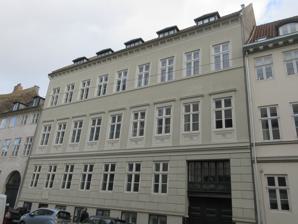
Building: Lehn House
Country: Denmark
Year built: 1703
Historic townhouse on Strandgade in Copenhagen, Denmark Lehn House Lehns Gård The building seen from across the street General information Architectural style Rococo Location Copenhagen , Denmark Country Denmark Coordinates 55°40′23″N 12°35′18″E / 55.67295°N 12.58840°E / 55.67295; 12.58840 Completed 1703 Client Abraham Lehn Owner Andelsforeningen Tordenskjolds Gård The Lehn House ( Danish : Lehns Gård) is a historic townhouse on Strandgade in the Christianshavn neighbourhood of central Copenhagen , Denmark . It is also known as the Tordenskjold House ( Danish : Tordenskjolds Gård) after Peter Jansen Wessel Tordenskiold , commonly referred to as Tordenskjold, who for a while lived in the building. The Danish Authors' Society is now based in the property whose meeting facilities are also rented out for events. The rooms are notable for their lavish stucco ceilings and murals. History Origins The first house at the site was probably built shortly after Christianshavn was established on reclaimed land in 1617-22. Lehn and Tordenskiold Abraham Lehn Jr. Sophie Amalie Kehn, née Edinger Abraham Lehn, a wealthy merchant, shipowner and director of the Danish East India Company , constructed a new building on the site in 1703. Abraham Lehn's harbour site, 1822 Abraham Lehn's son Abraham Lehn Jr. was still a child when his father died in 1709 and the house was therefore rented out. Peter Tordenskjold , a friend of his, had his first home on land since his childhood on the first floor up until his early death in 1720. It was previously believed that he resided in the small pavilion in the courtyard, but this was not the case. Lehn Jr. made the house his family home in 1721. He later spent most of his time on Lolland where he became a major landowner after acquiring four estates. Reventlow and the Danish West India Company No. 27 seen in a detail from Christian Gedde's map of Christianshavn Quarter, 1757 In 1732, Lehn sold the house in Strandgade to Christian Ditlev Reventlow , whose son, Christian Ditlev Frederik Reventlow , a key figure in the Danish agricultural reforms of the 1770s, was born there in 1748. From 1755, the building served as headquarters for the Danish West India Company . Reventlow's property was listed as No. 27 in the new cadastre of 1756. Peter Fenger Peter Fenger Else Fenger In 1762, Peter Fenger purchased the property. In 1770, he established a soap manufactury in the yard. His widow Else Fenger kept the property after his death just four years later. The property was home to 15 residents in the household at the time of the 1787 census. Else Fenger resided in the building with her eight children (aged 11 to 26), a housekeeper, a caretaker associated the adjacent Frederick's German Church, a coachman and three maids. The property was home to 10 residents at the 1801 census. Else Fenger resided in the building with her sons Jørgen Fenger and Johannes Fenger, a housekeeper and two soap manufacturers. The staff consisted of a caretaker and three maids. Johannes Fenger Christine Lorenze Fenger, née Meinert Else Fenger's property was listed as No. 55 in the new cadastre of 1806. The soap manufactury was continued by Johannes Fenger (1878-1920). He was married to a daughter of Andreas Ewald Meinert in the Behagen House . Johannes Fenger's brother Rasmus Fenger (1761-1825) spent his last years as pastor of the Church of Our Saviour. No. 55 was home to 49 residents in eight households at the 1840 census. Martha Helene Fenger (1775-1856), Rasmus Fenger's widow, resided in the building with three of their sons (aged 24 to 31), a housekeeper and a maid. One of the sons was the medical doctor and later politician C.E. Fenger [ da ] . Georg Pedersen, a new soap manufacturer ( grosserer ), resided on the ground floor with his wife Elise Pedersen, their three children (aged one to six), his mother-in-law Oline Pedersen, his sister-in-law Laura Pedersen, soap master Frederik Pedersen, one maile servant and two maids. Caroline Hasberg, a widow employed with needlework, resided on the ground floor with her three children (aged four to seven). Maren Kirstine Meinert, a widow, resided on the first floor with her son Andreas Meinert (merchant, grosserer ) and two maids. Helene Sich, another widow, was also resident on the first floor. Andreas Schusen, a master joiner, resided on the first floor with his wife Petrea Hegelund, their three children (aged two to six), three joiners and one maid. Marie Hammershaimp, a widow, resided with two sons on the first floor. Johan Enners, an instrumentmaker, resided on the first floor with his wife Marie Enners. 1850-1900 Print commemorating Tordenslkold's association with the property The property was home to 53 residents in 10 households at the 1855 census. N. C. Dyrlund, a wine merchant, resided on the first floor with his wife Emilie Dyrlund, their three children (aged five to nine), a lodger, a housekeeper and two maids. Dorthea Schleisner, an "institute manager" ( institutbestyrerinde ), resided on the ground floor with her three children (aged nine to 12) and one maid. Amalie Freund, widow of Hermann Ernst Freund , resided in a single-storey side wing with her two youngest daughters (aged 11 and 13), her son Georg Christian Freund , one lodger and one maid. I. Strünck, a customs official, resided on the first floor of another side wing with his wife Christine Strünck, their five children (aged two to 14) and one maid. Caroline Marie Hasberg, a widow employed with needlework, resided on the ground floor of the same side wing with her three children (aged 13 to 16). Helene Fick, another widow, resided in one of the side wings with the portrait painter Carl Ferdinand Pedersen (1803-1875) and the needleworker Cathrine Mørk. Karen Bressendorff, widow of a haulier, resided in the side wing with her 33-year-old son Peter Hansen Bressendorff (haulier and widower) and his four-year-old son. Carl Wilhelm Höyer, a machinist ( maskinmester ), resided in the side wing with his wife Juliane Marie Höyer and their four children (aged two to 11). Jens Anders Schou, a watchman, resided in the basement of the side wing with his wife Caroline Schou and their three children (aged 12 to 18). The yard to the rear of the building in 1902, watercolour by J. L. Ridter In about 1850, the house was purchased by Peter F. Heering, who already owned the Heering House close by and had acquired the quay in front of the building from Lehn in 1725. In 1853, No. 55 was divided into No. 55 A (Strandgade 6), 55 B and 55 C. Carl Christian Andersen : Interior from Strandgade 6 The property was home to 17 residents at the time of the 1860 census. Søren Jensen, a master cooper, resided on the ground floor with his wife Ane Madsine Jensen, their two children (aged eight and nine), one maid and three cooper's apprentices. Julius Henrick Schulz, a master blacksmith, resided in the building with his wife Amalie Josephine Schulz, their two-year-old son Alfred Johan Fdr. Schulz and two blacksmiths. Anders Frederik Schou, an "institute manager ( institutbestyrer , schoolmaster or the likes), resided in the building with his wife Martha Elisabeth Schou and two unmarried daughters (aged 33 and 40). 20th century Bruun's living room photographed by Peter Elfelt , 1909 The property was acquired by master mason Johan Jacob Bruun in 1893. Bruun was born in Viborg in 1851. His wife Ella (1859-) was from Korsør . They had four daughters, Gudrun, Britha, Ella and Alice. Bruun resided in the building until 1917. In 1983, the Danish Authors' Society rented the ground floor of the main wing. In 1993, they acquired their premises as well as part of the basement. Architecture Mural in the ground floor of the building The original Baroque -style house was only two storeys high but it was extended to three storeys and adapted in the Late Neoclassical style in 1857-58. The half-timbered side wing was originally only one storey high but later extended with an extra floor. The Danish Authors' Society's premises on the ground floor are decorated with murals from 1705 by Hendrik Krock featuring subjects from the Old Testament and mythology. The stucco ceilings also date from this time. In the courtyard to the rear of the building is a small pavilion known as Tordenskjold's Pavilion. It dates from 1763. Gallery See also Listed buildings in Copenhagen Municipality References